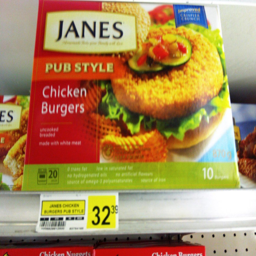
check out the high cost of food .